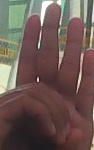
ASL sign: 0